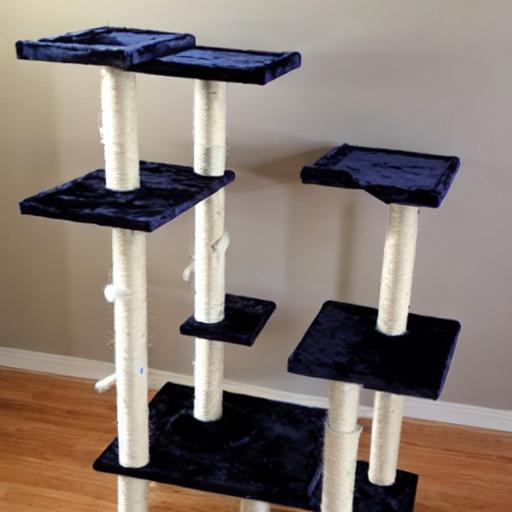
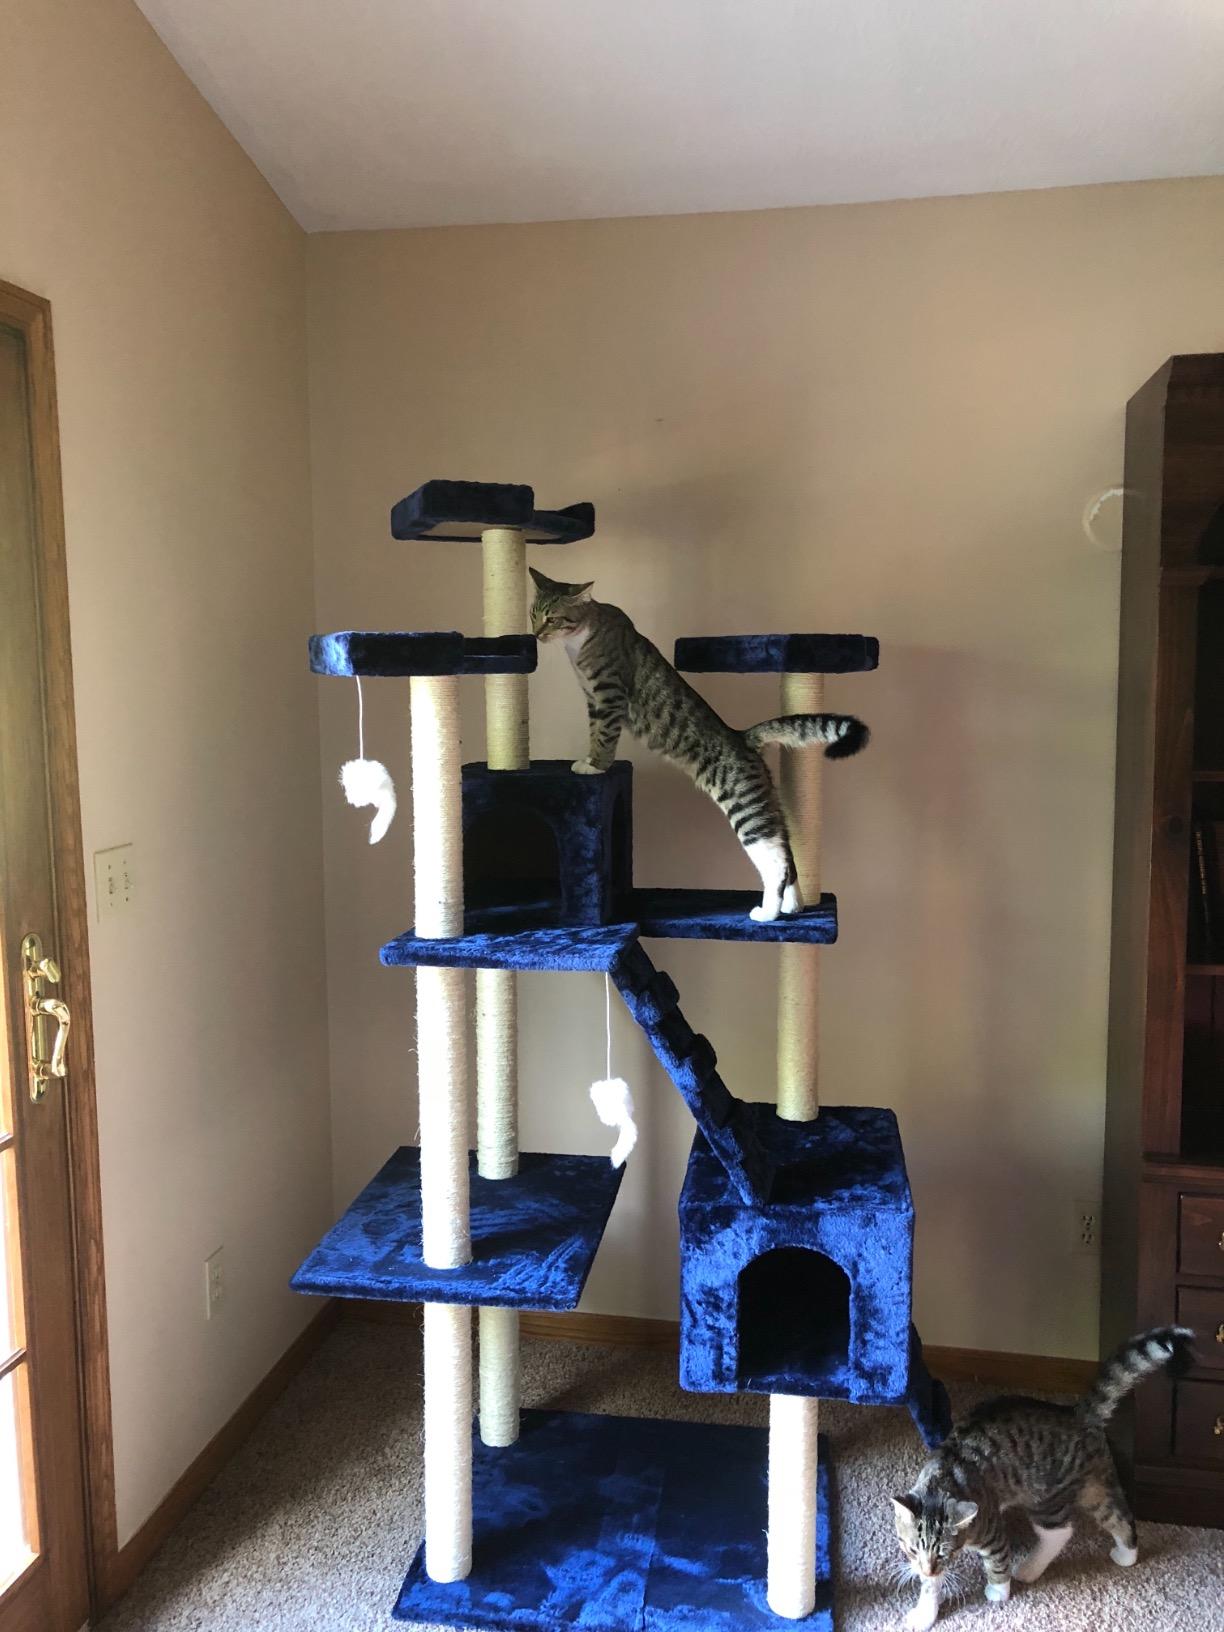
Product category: items_cat tree
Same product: no